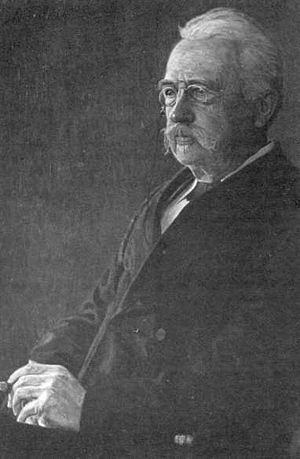
Holger Hammerich
Posthumt maleri af Holger Hammerich. Malet af Kai Lange (1870-1936).
Holger Aagaard Hammerich var en dansk ingeniør, etatsråd, borgerrepræsentant og folketingsmedlem for Højre 1890-1915. Han var far til Gunnar og Magdalene Hammerich.